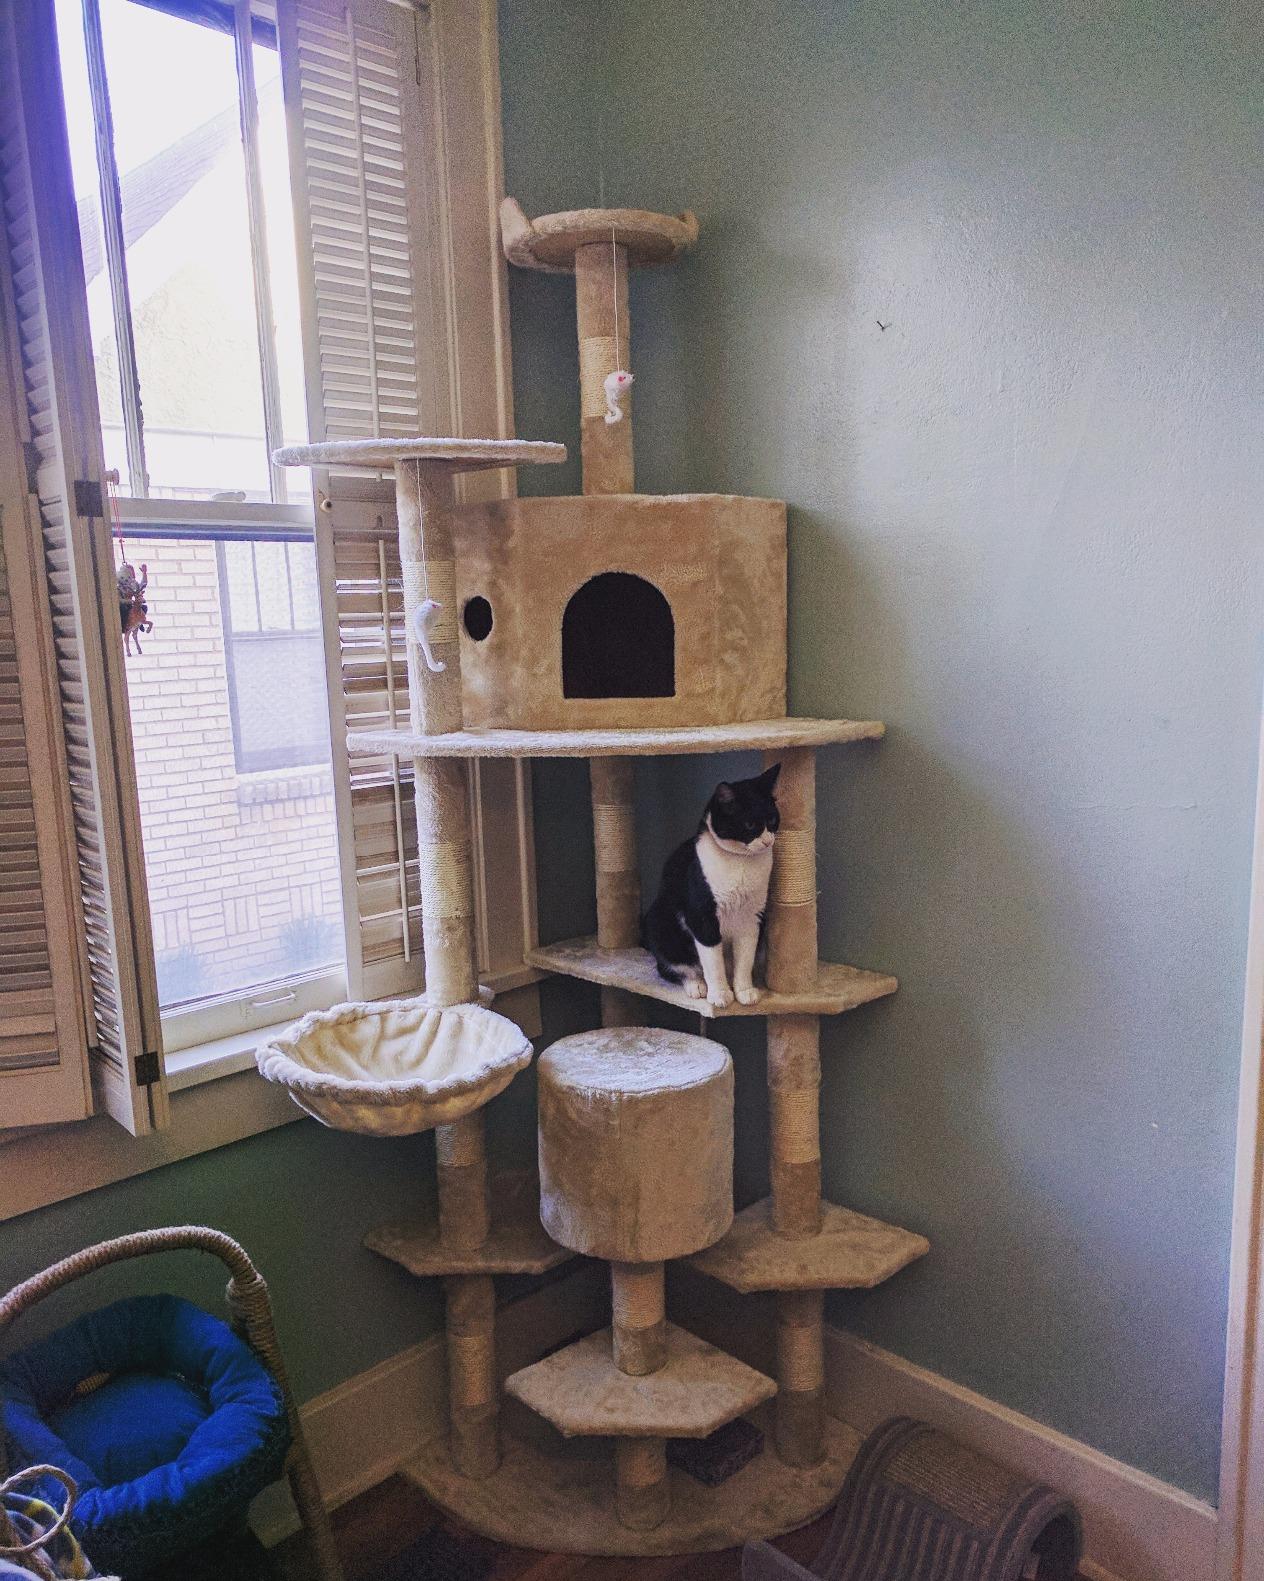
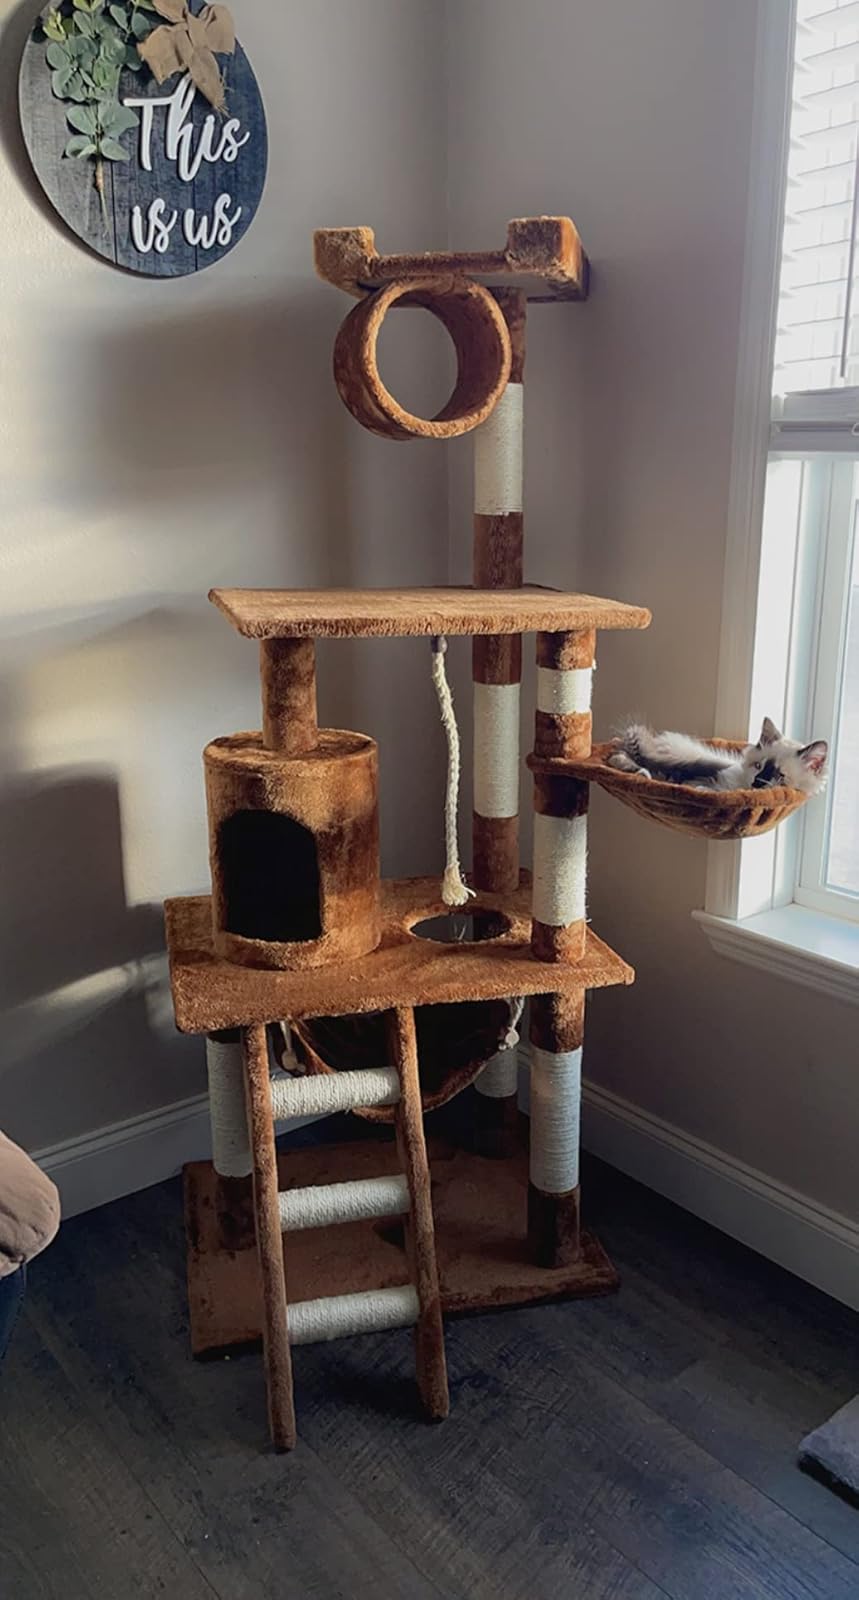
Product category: items_cat tree
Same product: no